Nalini Malani

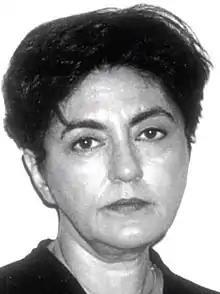

Nalini Malani (born 19 February 1946) is an Indian artist, among the country's first generation of video artists.